Ponferrada

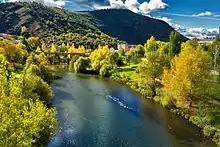
The Sil as it passes through Ponferrada

The average annual temperature in Ponferrada is during the day and at night. During the coldest month, January, the average temperature is during the day and at night. In the warmest month, July, the average temperature is during the day and at night.